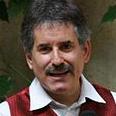
Age: 56